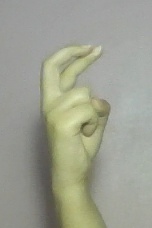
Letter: zay